Emma Gramatica

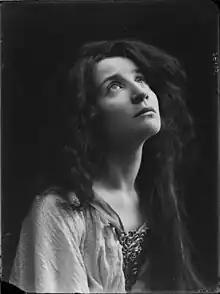

Emma Gramatica (born Aida Laura Argia Gramatica; 25 October 1874 – 8 November 1965) was an Italian stage and film actress. She appeared in 29 films between 1919 and 1962. She was born in Borgo San Donnino, today Fidenza, province of Parma and died in Ostia. Her sisters Irma and Anna were also actresses.